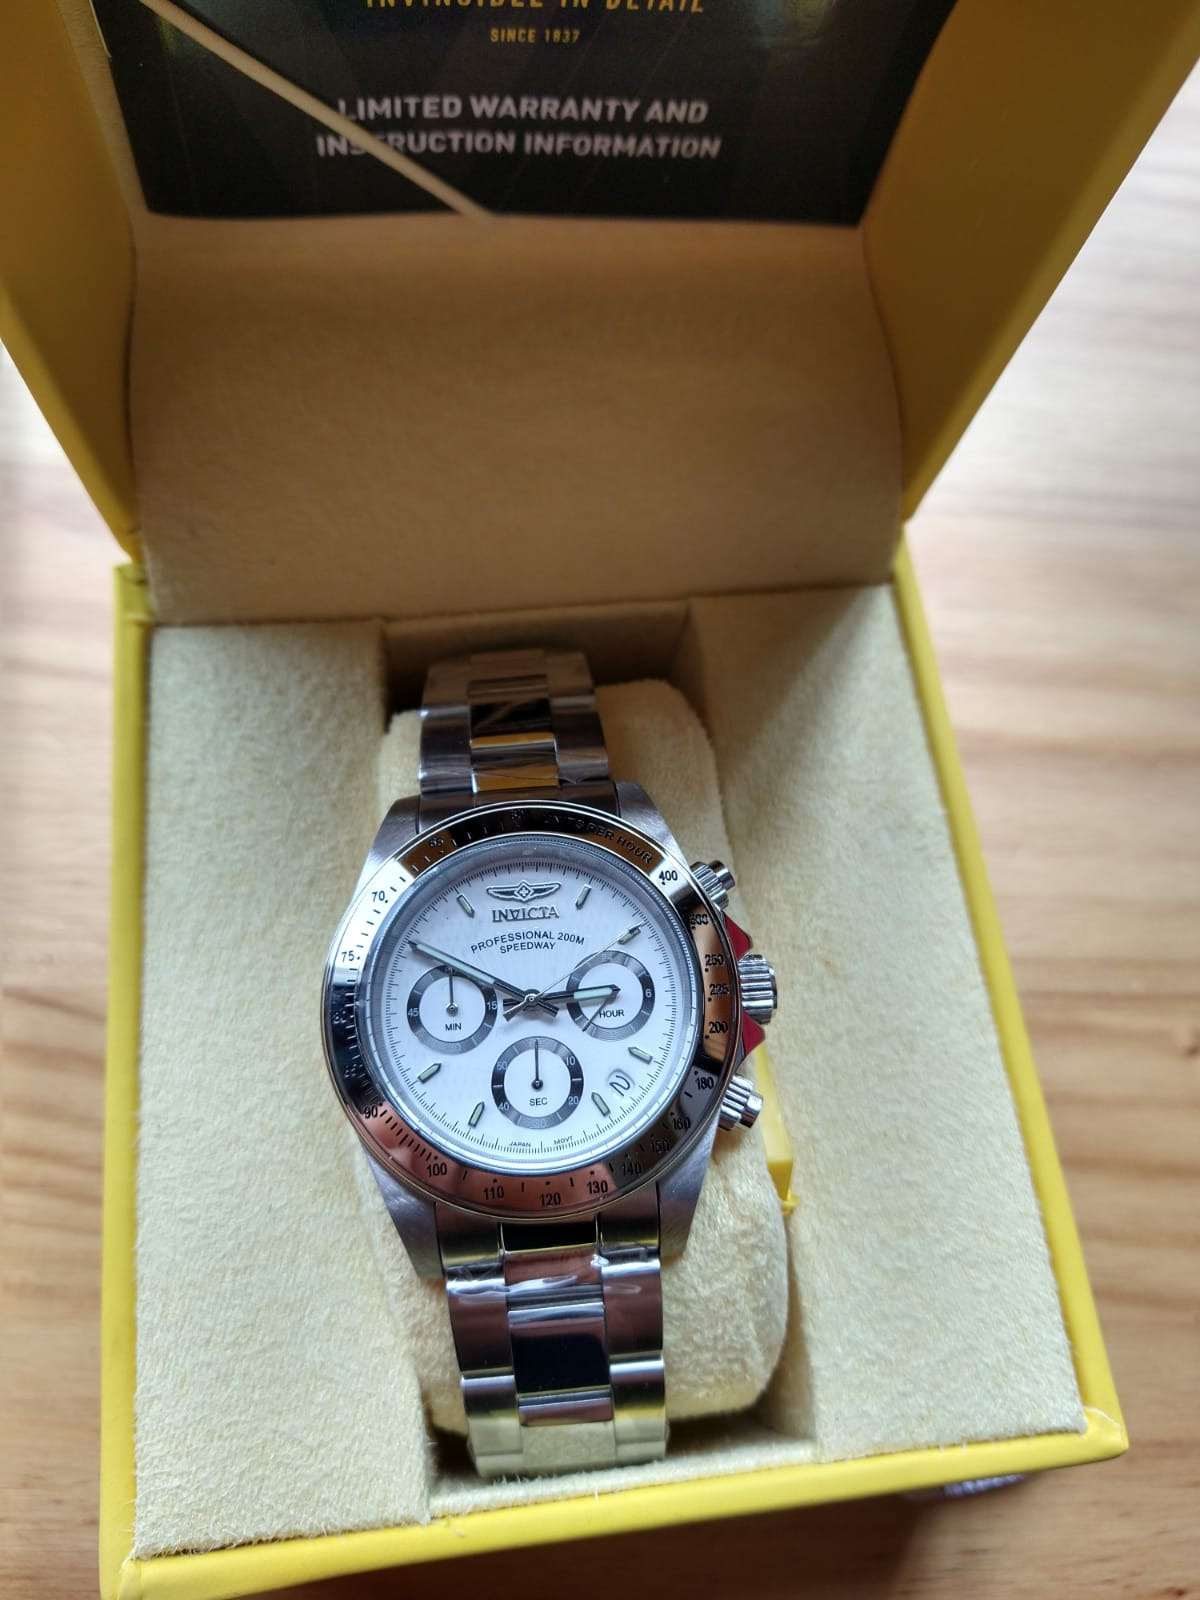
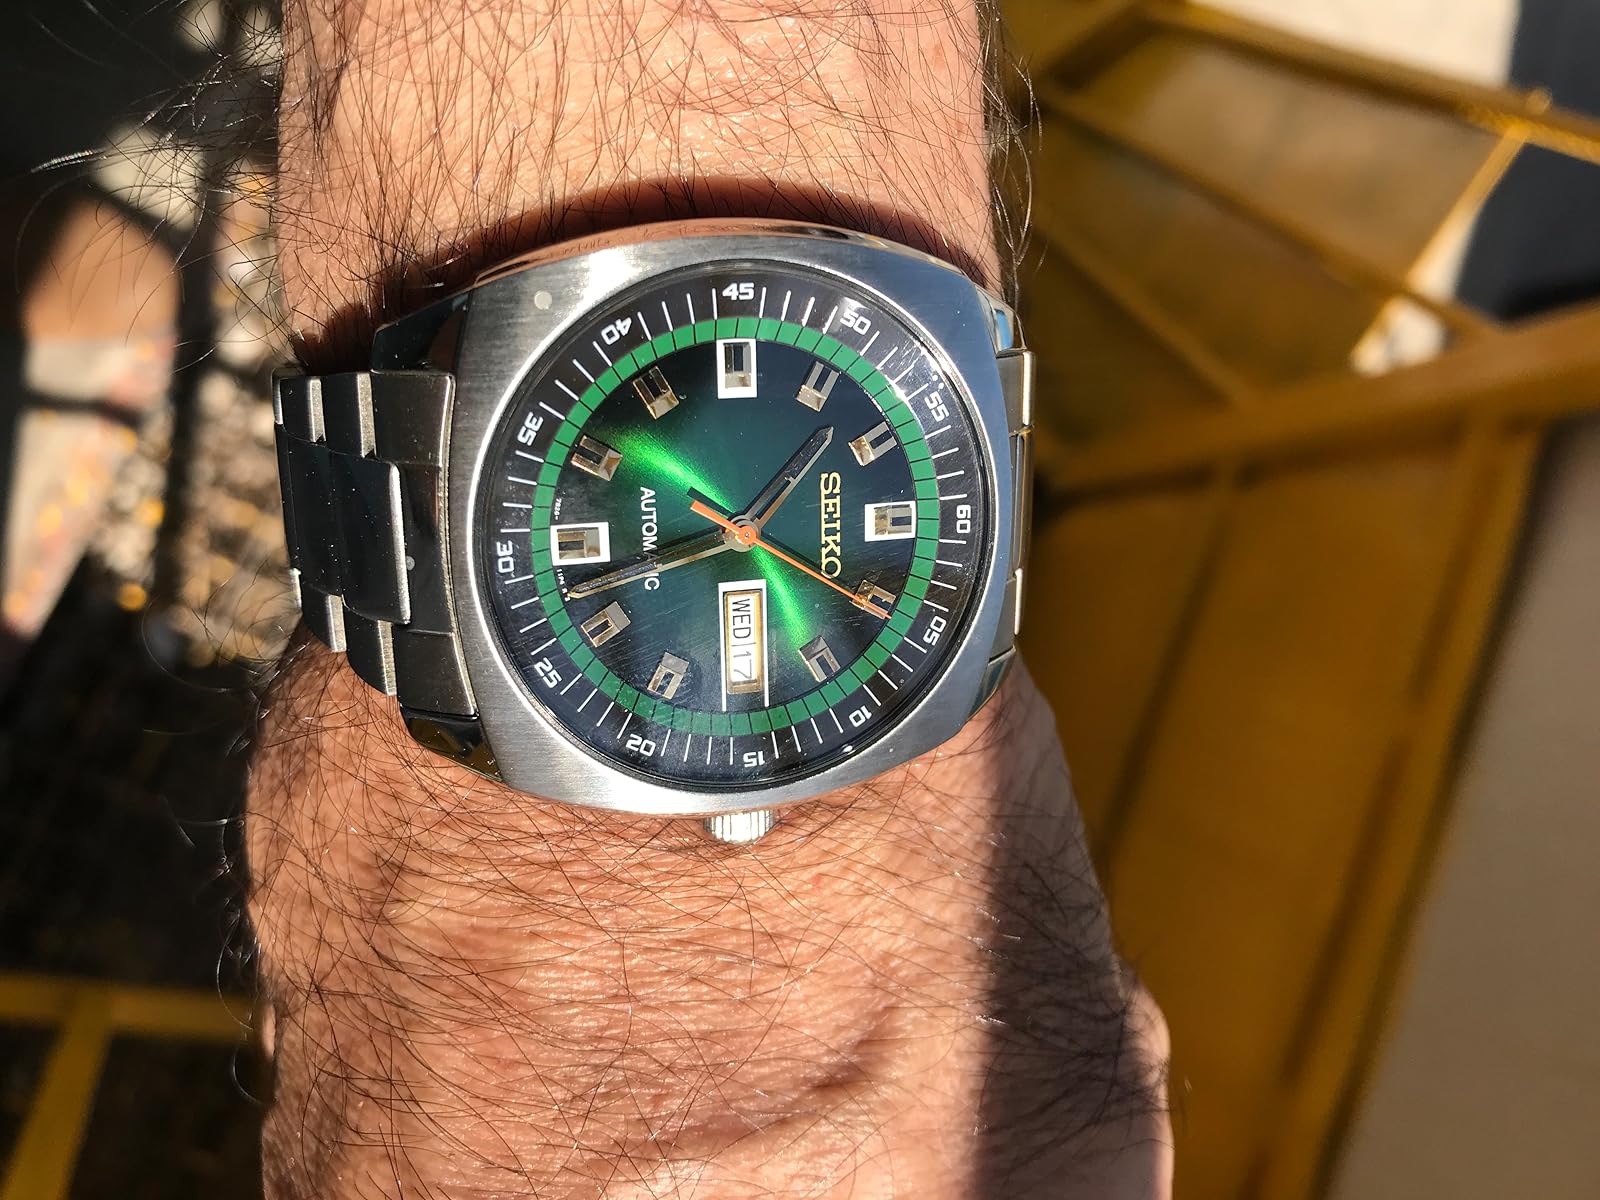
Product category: accessories_watch
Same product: no